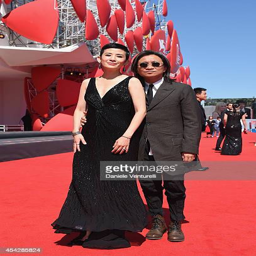
actor and film director attend premiere during festival